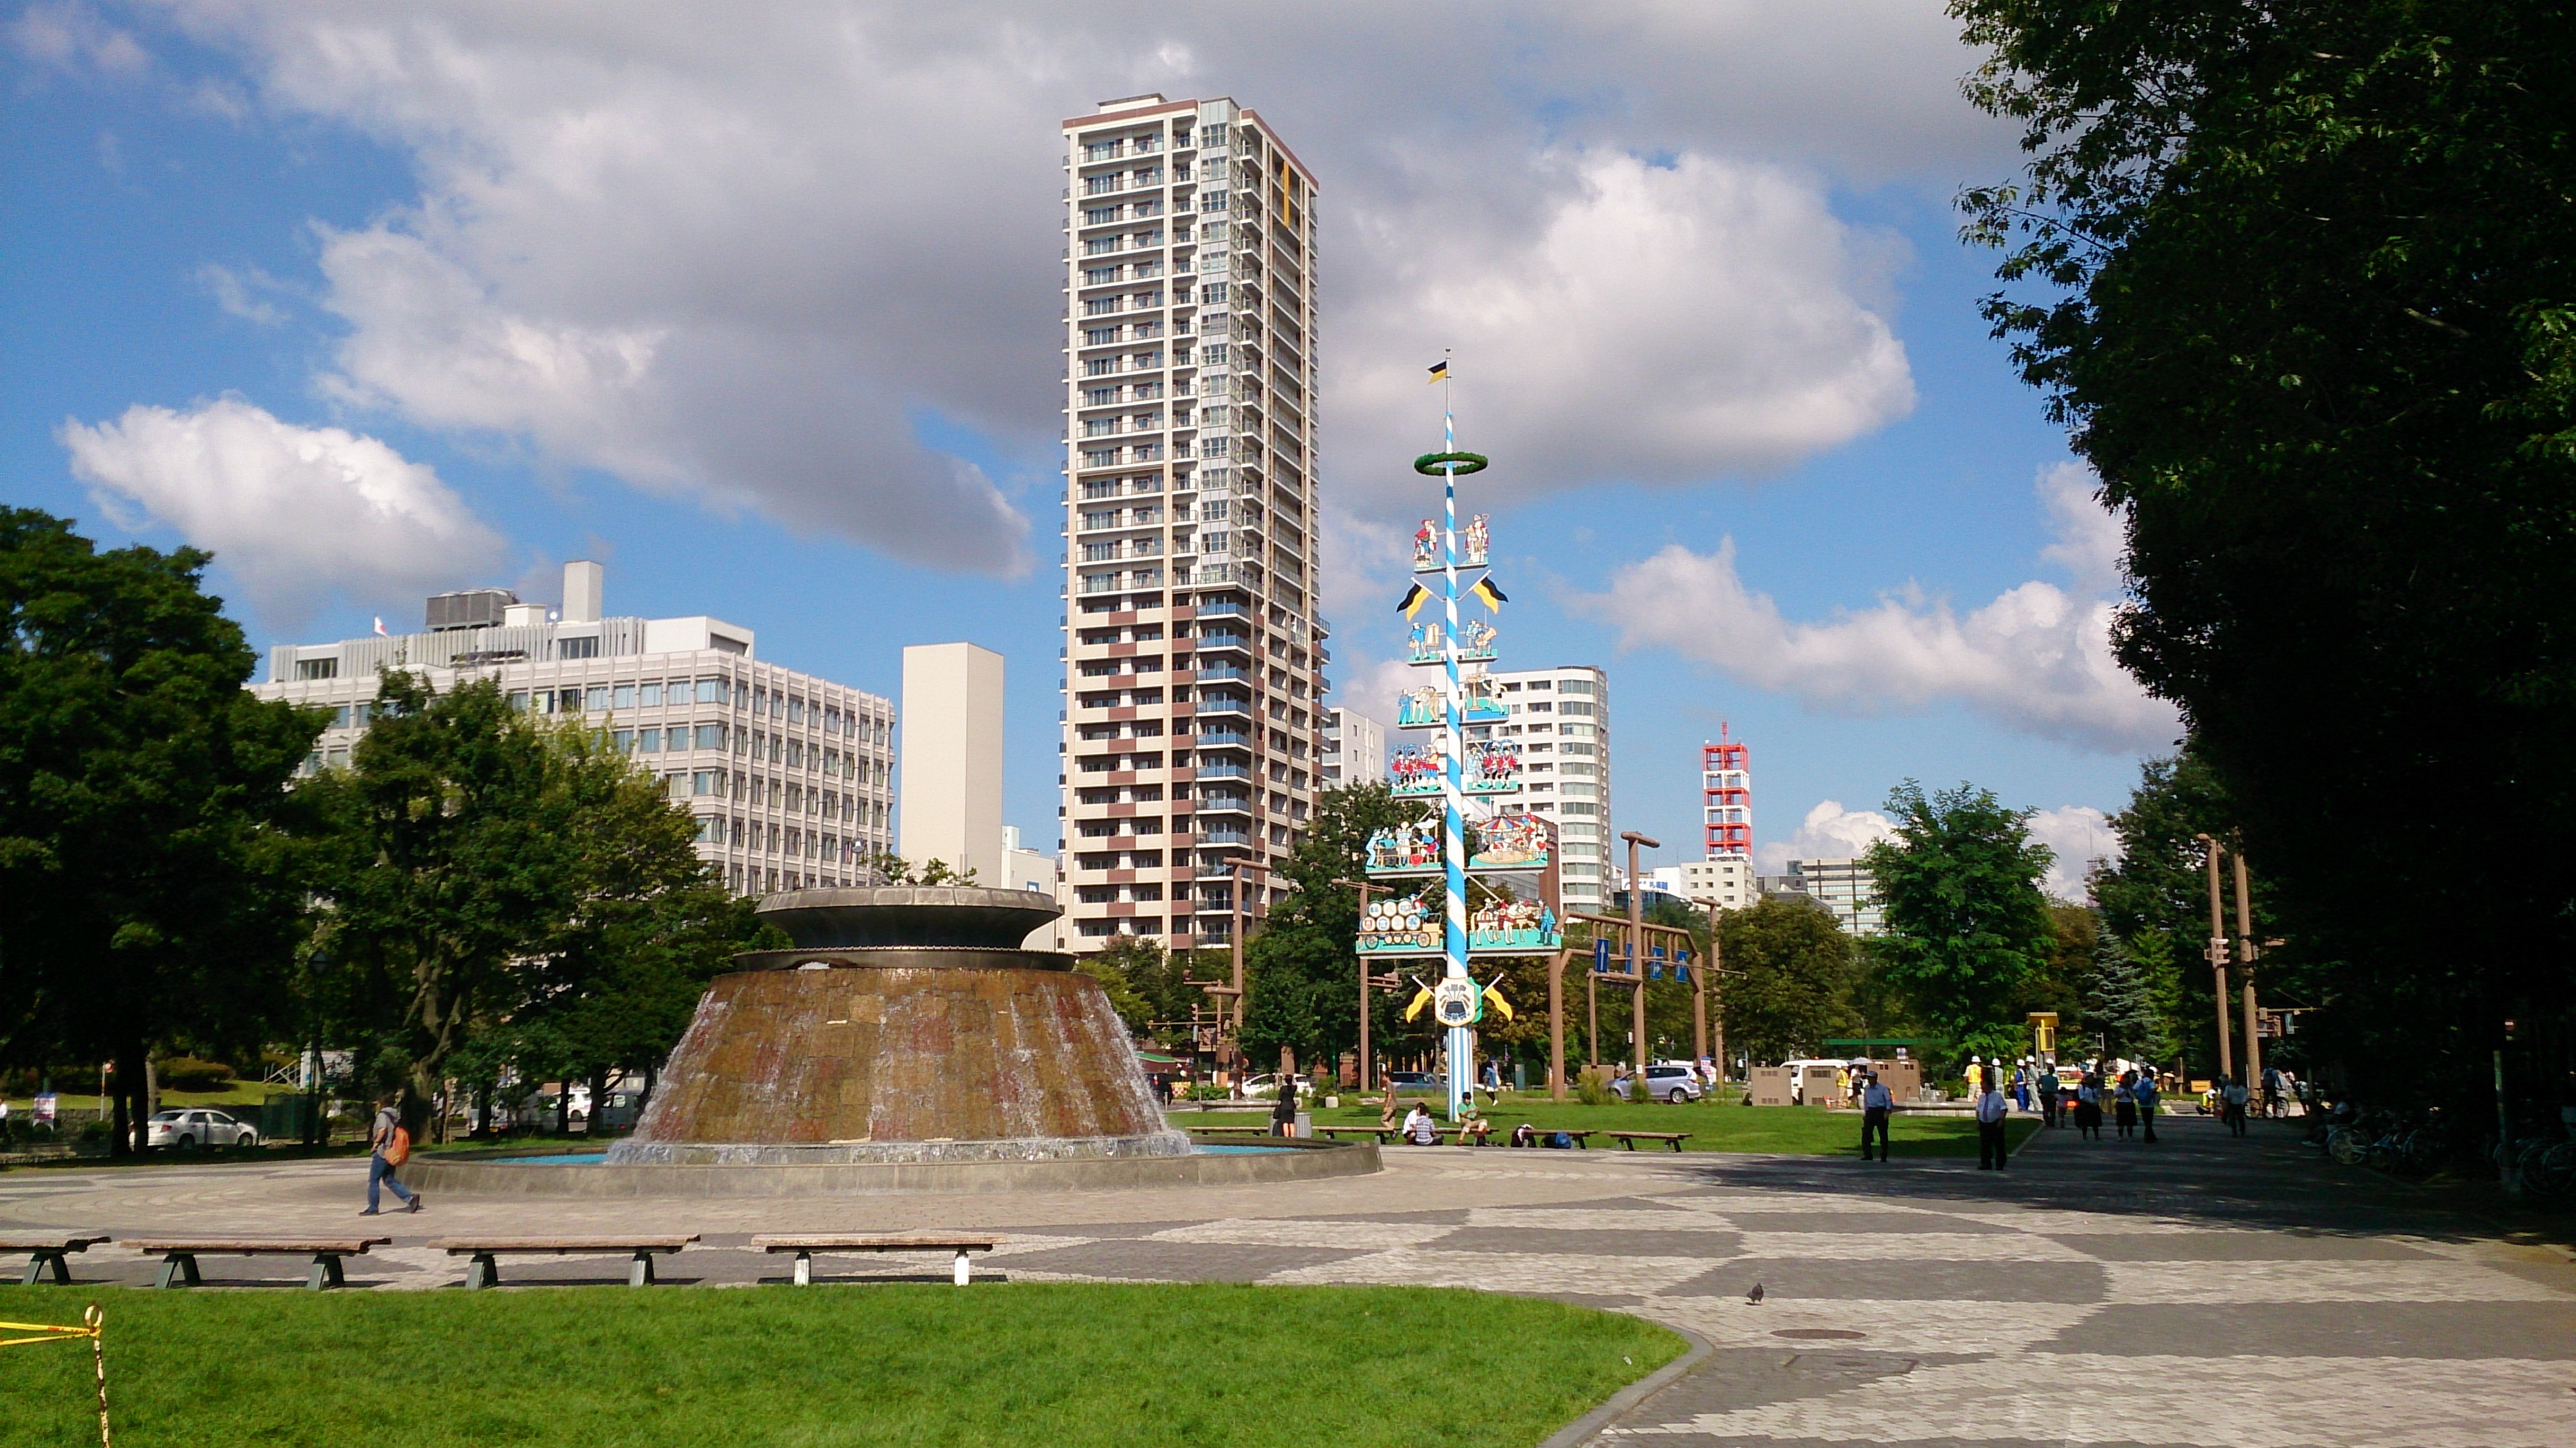
architecture, skyline, city, skyscraper, monument, cityscape, downtown, tower, plaza, park, landmark, tower block, town square, metropolis, condominium, neighbourhood, hokkaido, sapporo, urban area, residential area, human settlement, metropolitan area, odori park